Istanbul Girls High School

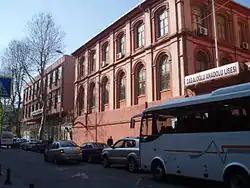
Istanbul Girls' High School, today Cağaloğlu Anadolu Lisesi.

Istanbul Girls' High School (: 1850-1988) was the first state established girls' school in the Ottoman Empire.